Harrison Ashby

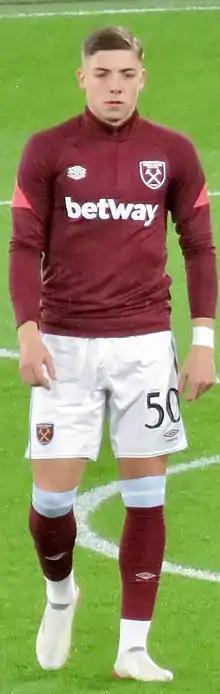
Ashby warming up for West Ham United in 2021

Harrison Charlie Ashby (born 14 November 2001) is a professional footballer who plays as a right-back for club Newcastle United. Born in England, he is a youth international for Scotland.